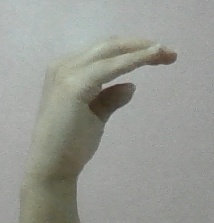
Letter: jeem